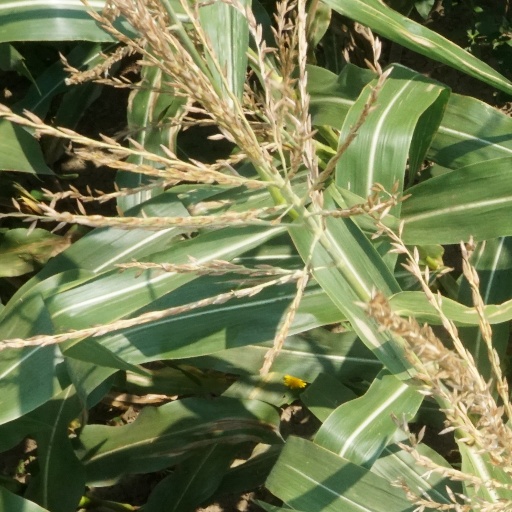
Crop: maize; corn